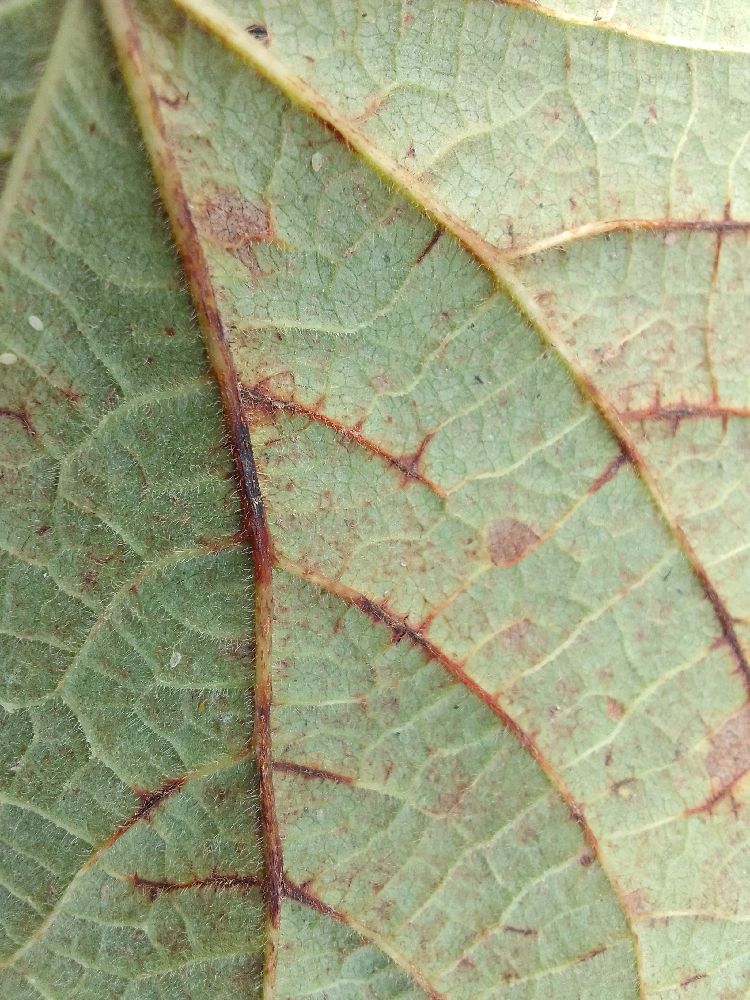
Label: anthracnose